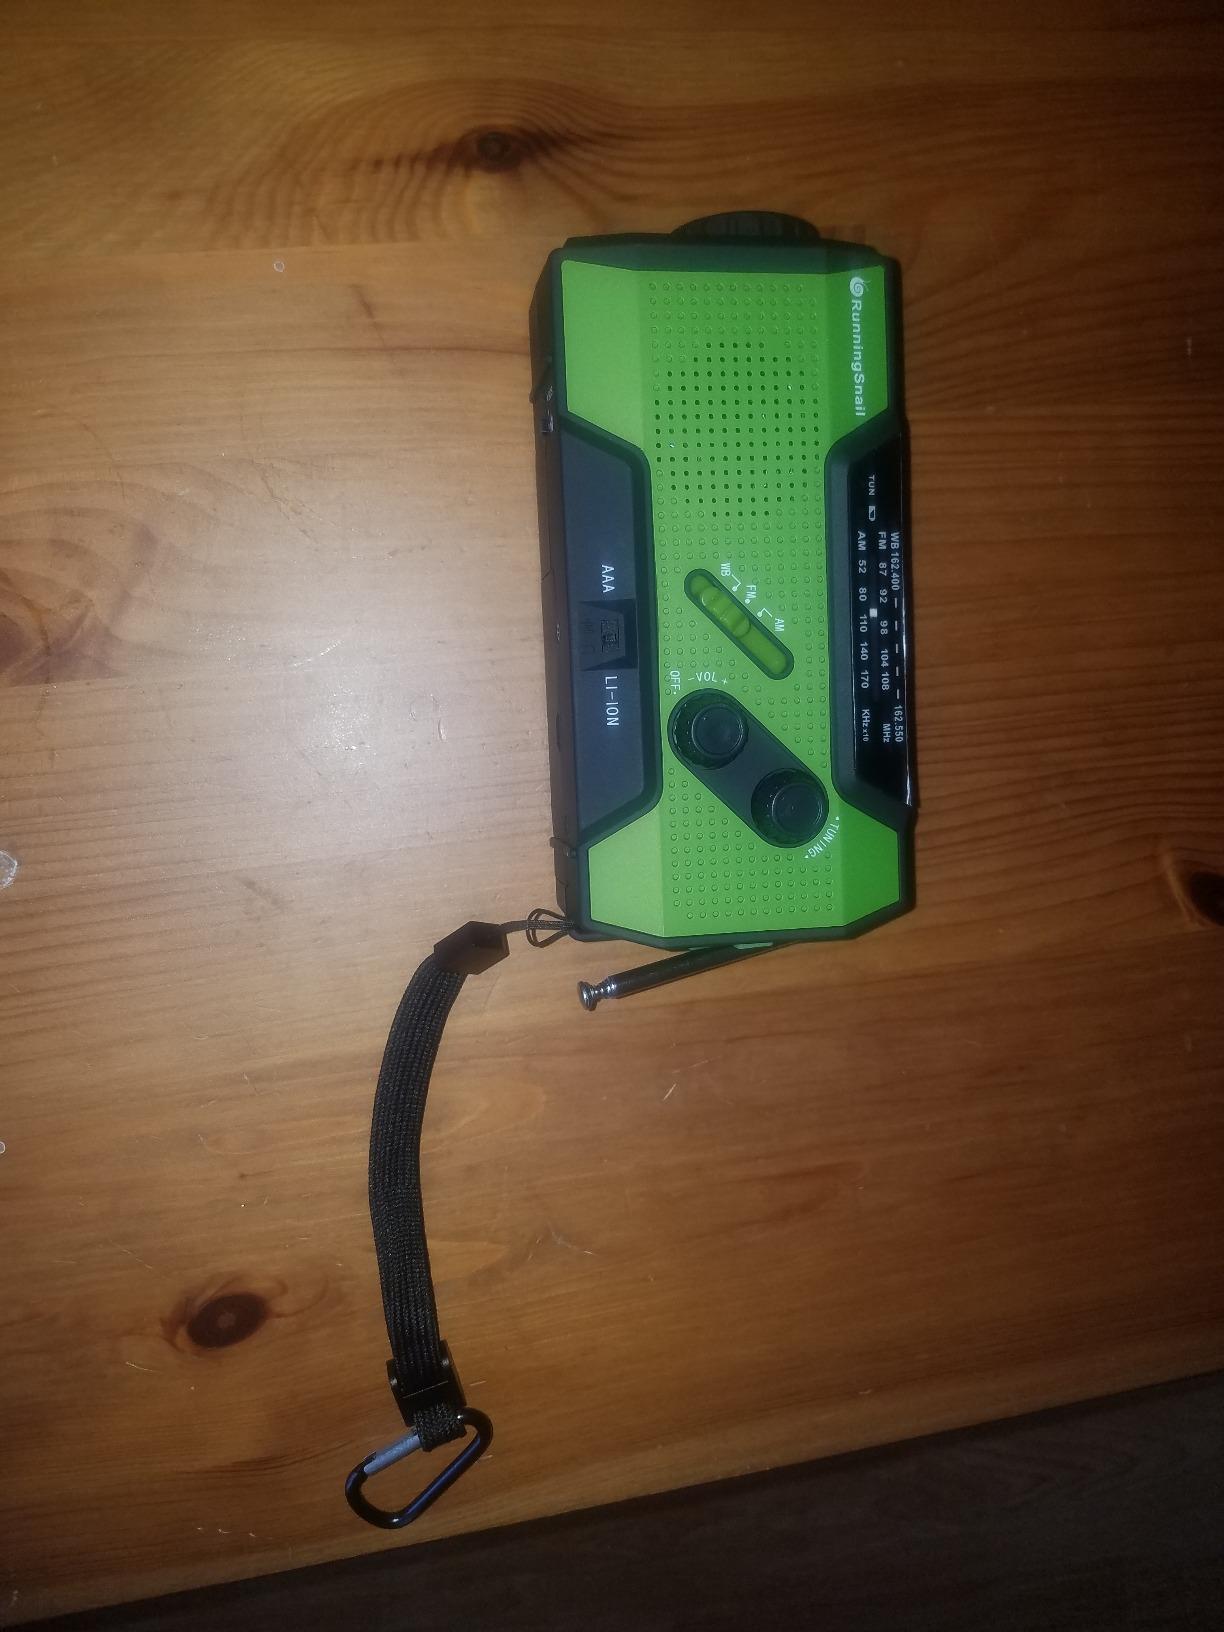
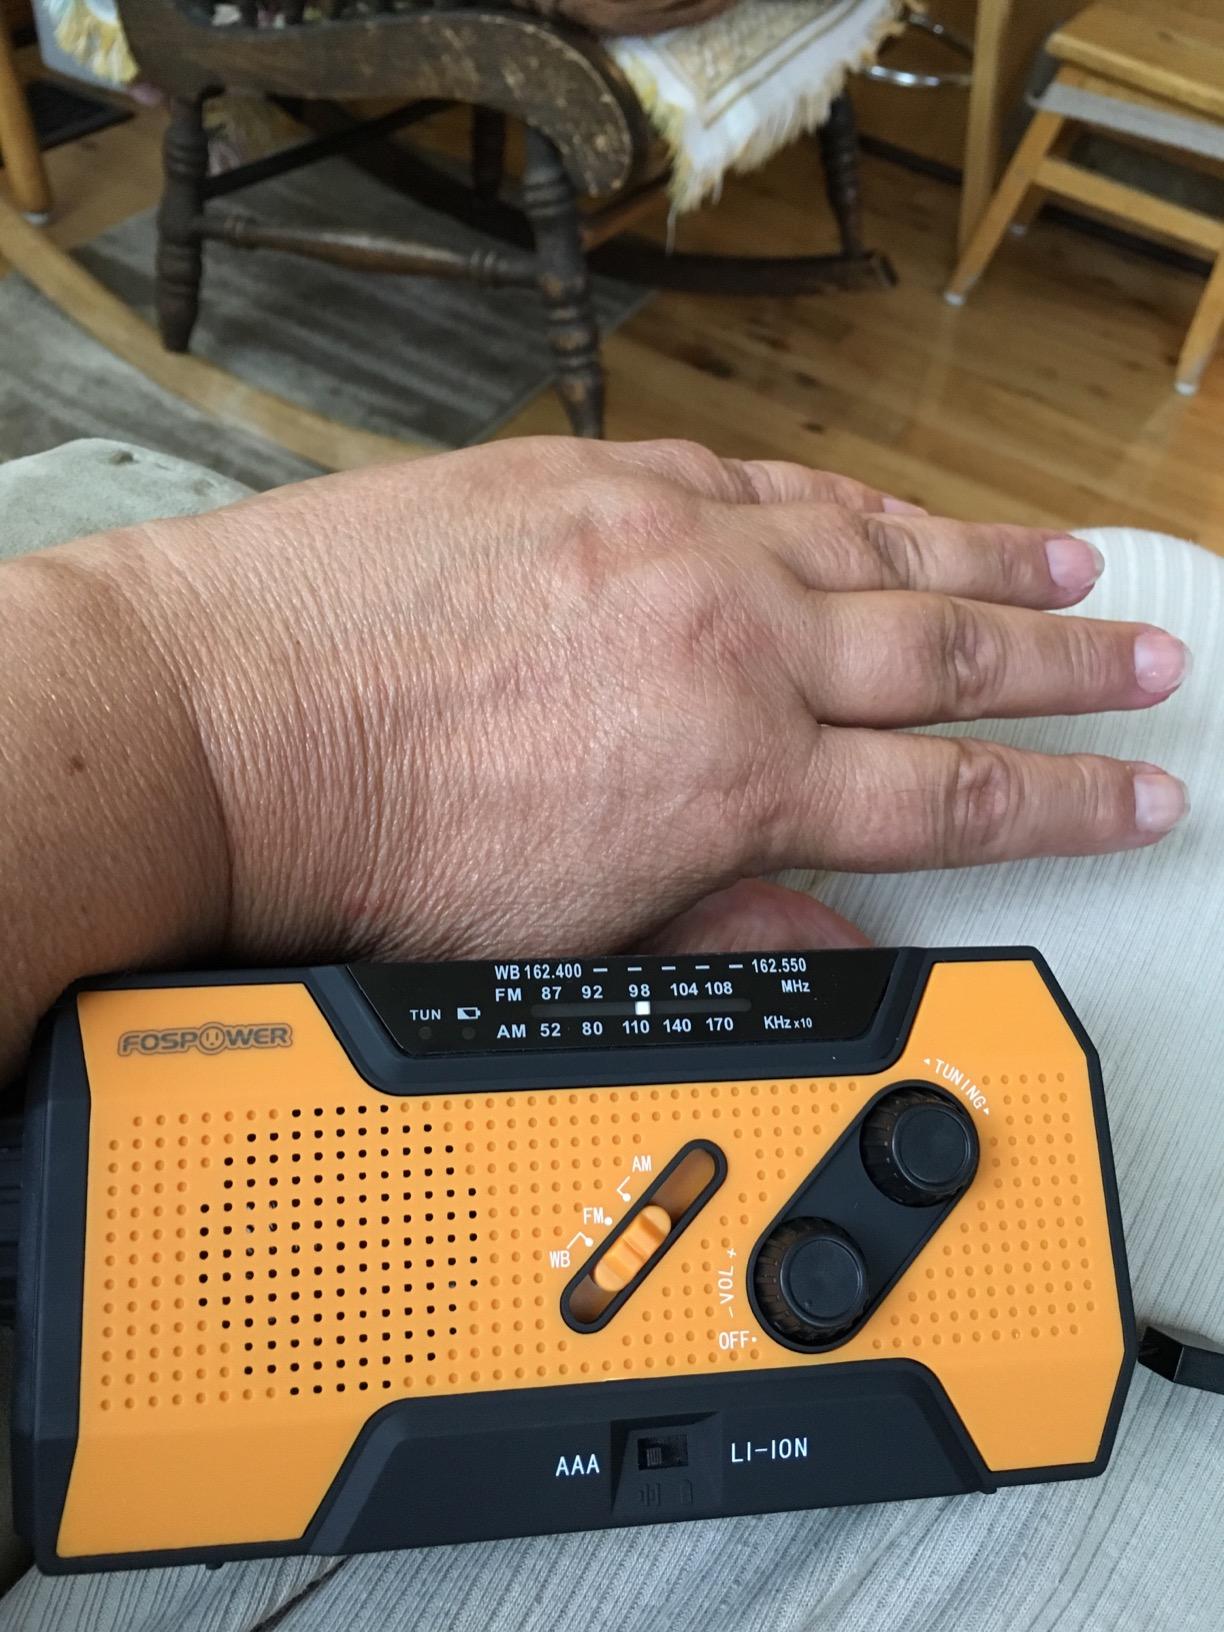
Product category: radio
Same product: no